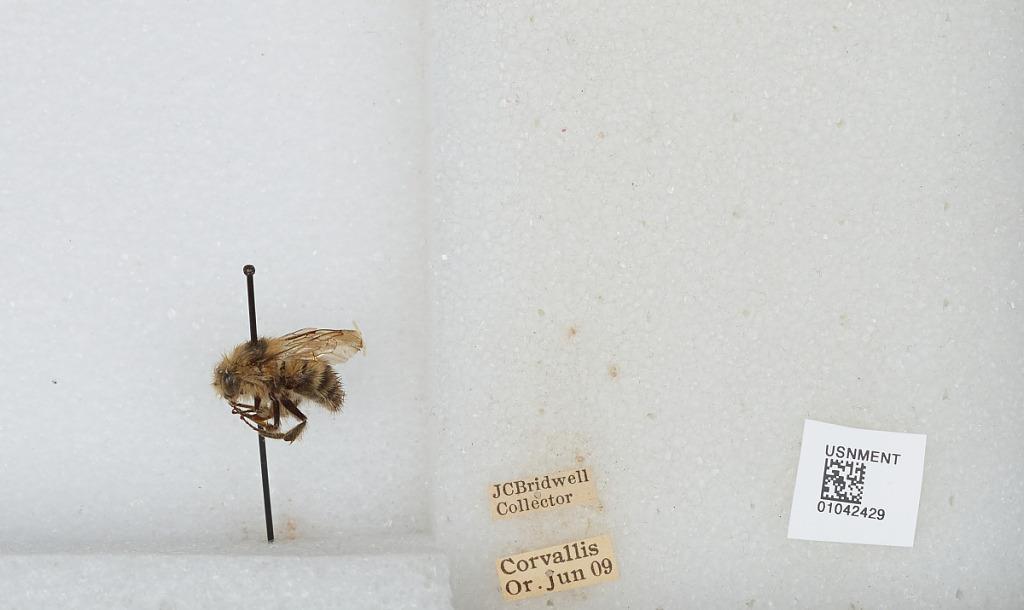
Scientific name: Bombus sp.
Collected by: J. Bridwell
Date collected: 1909-6-1
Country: United States
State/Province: Oregon
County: Benton
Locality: Corvallis
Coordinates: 44.57, -123.28